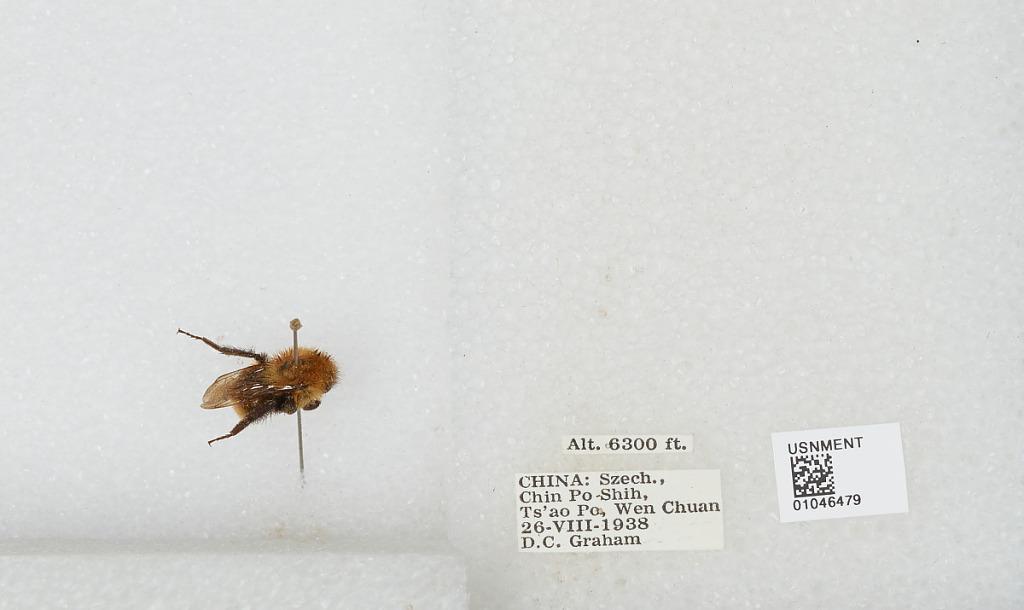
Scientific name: Bombus sp.
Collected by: D. Graham
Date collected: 1938-8-26
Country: China
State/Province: Sichuan
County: Wenchuan Xian
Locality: Chin Po-Shih Ts'ao Po